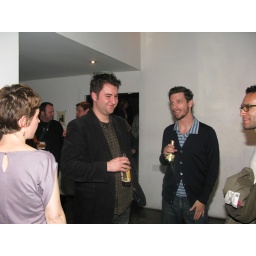
&amp;quot;Inside are people we know, gathered around the living room and kitchen bar, eating tiny hot dogs.&amp;quot;